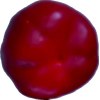
Label: red_pepper